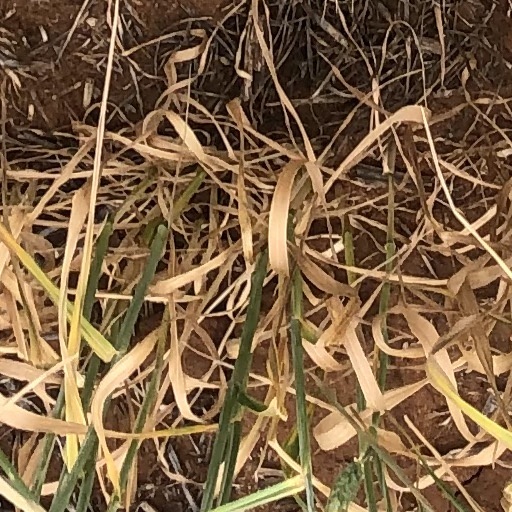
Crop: wheat